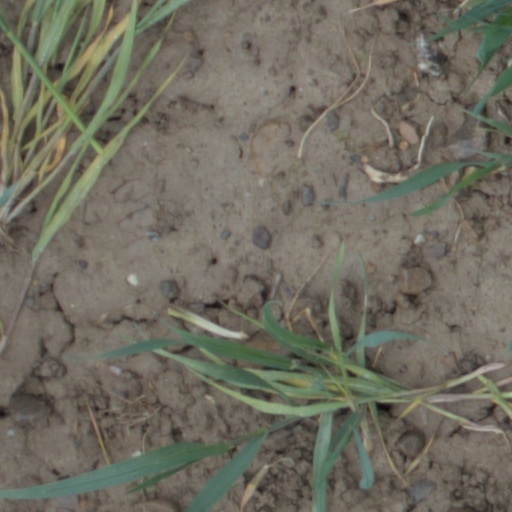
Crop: wheat